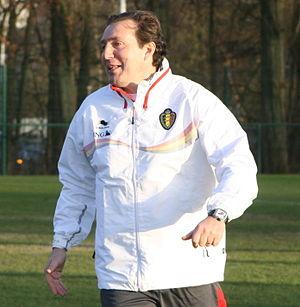
Marc Wilmots durant un entrainement des Diables Rouges
L'équipe de Belgique de football est la sélection de joueurs belges représentant le pays lors des compétitions internationales de football masculin, sous l'égide de la Royal Belgian Football Association.